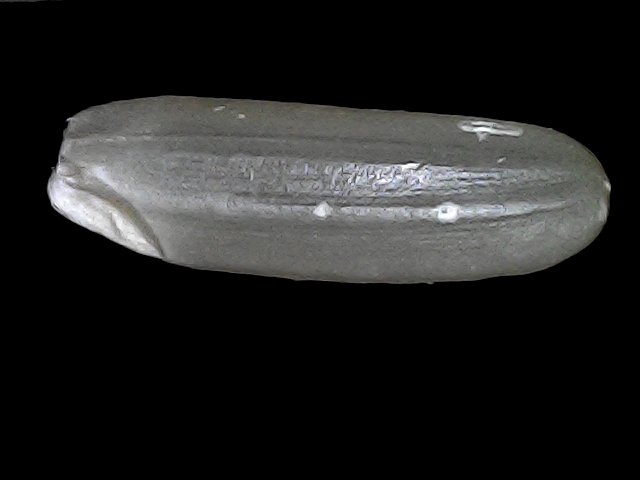
Rice variety: BRRI102